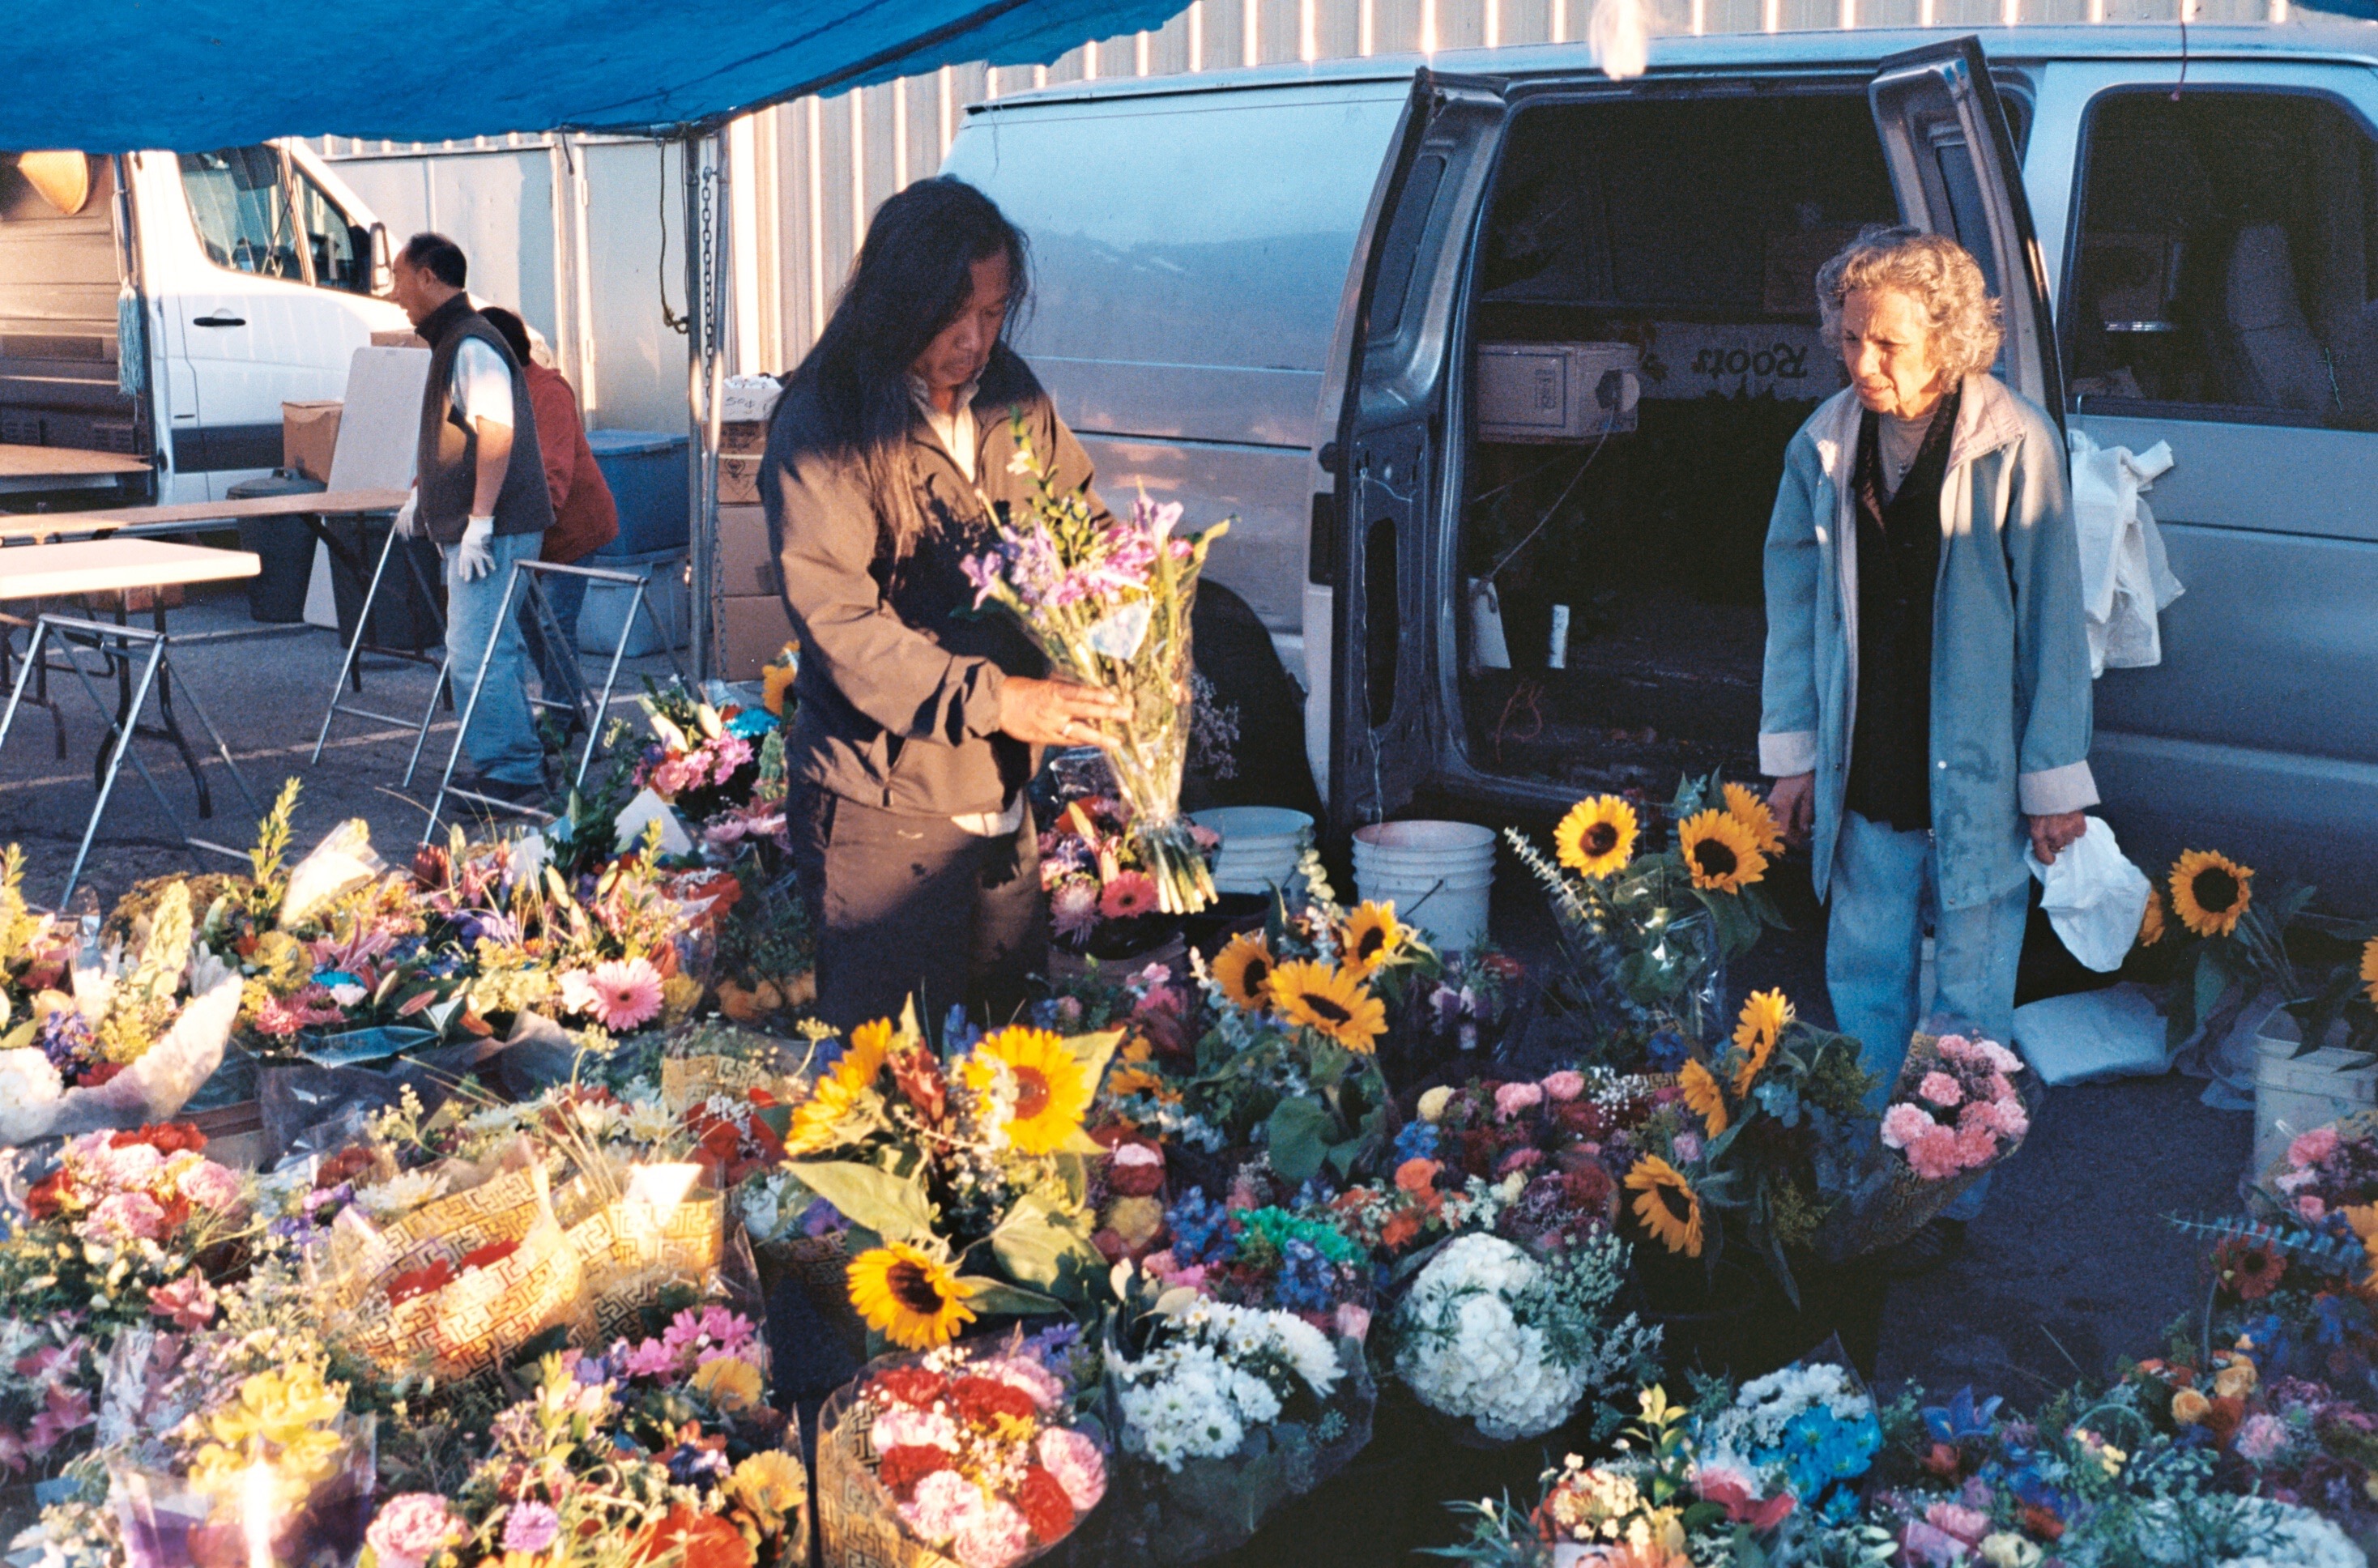
people, sunrise, city, bouquet, vendor, market, tourism, public space, sunflowers, fleamarket, cloverdale, flowershop, olympustrip35, kodakektar100, human settlement